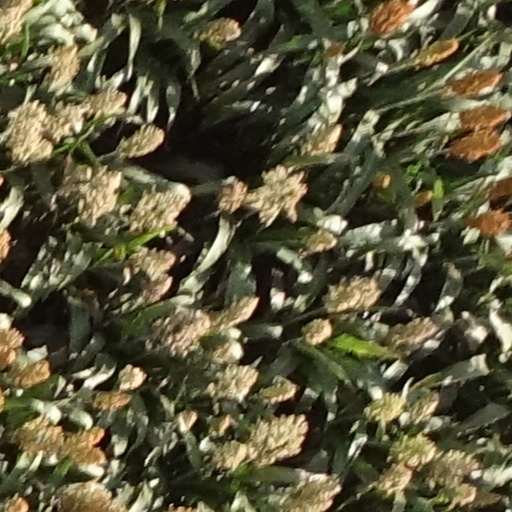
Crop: sorghum